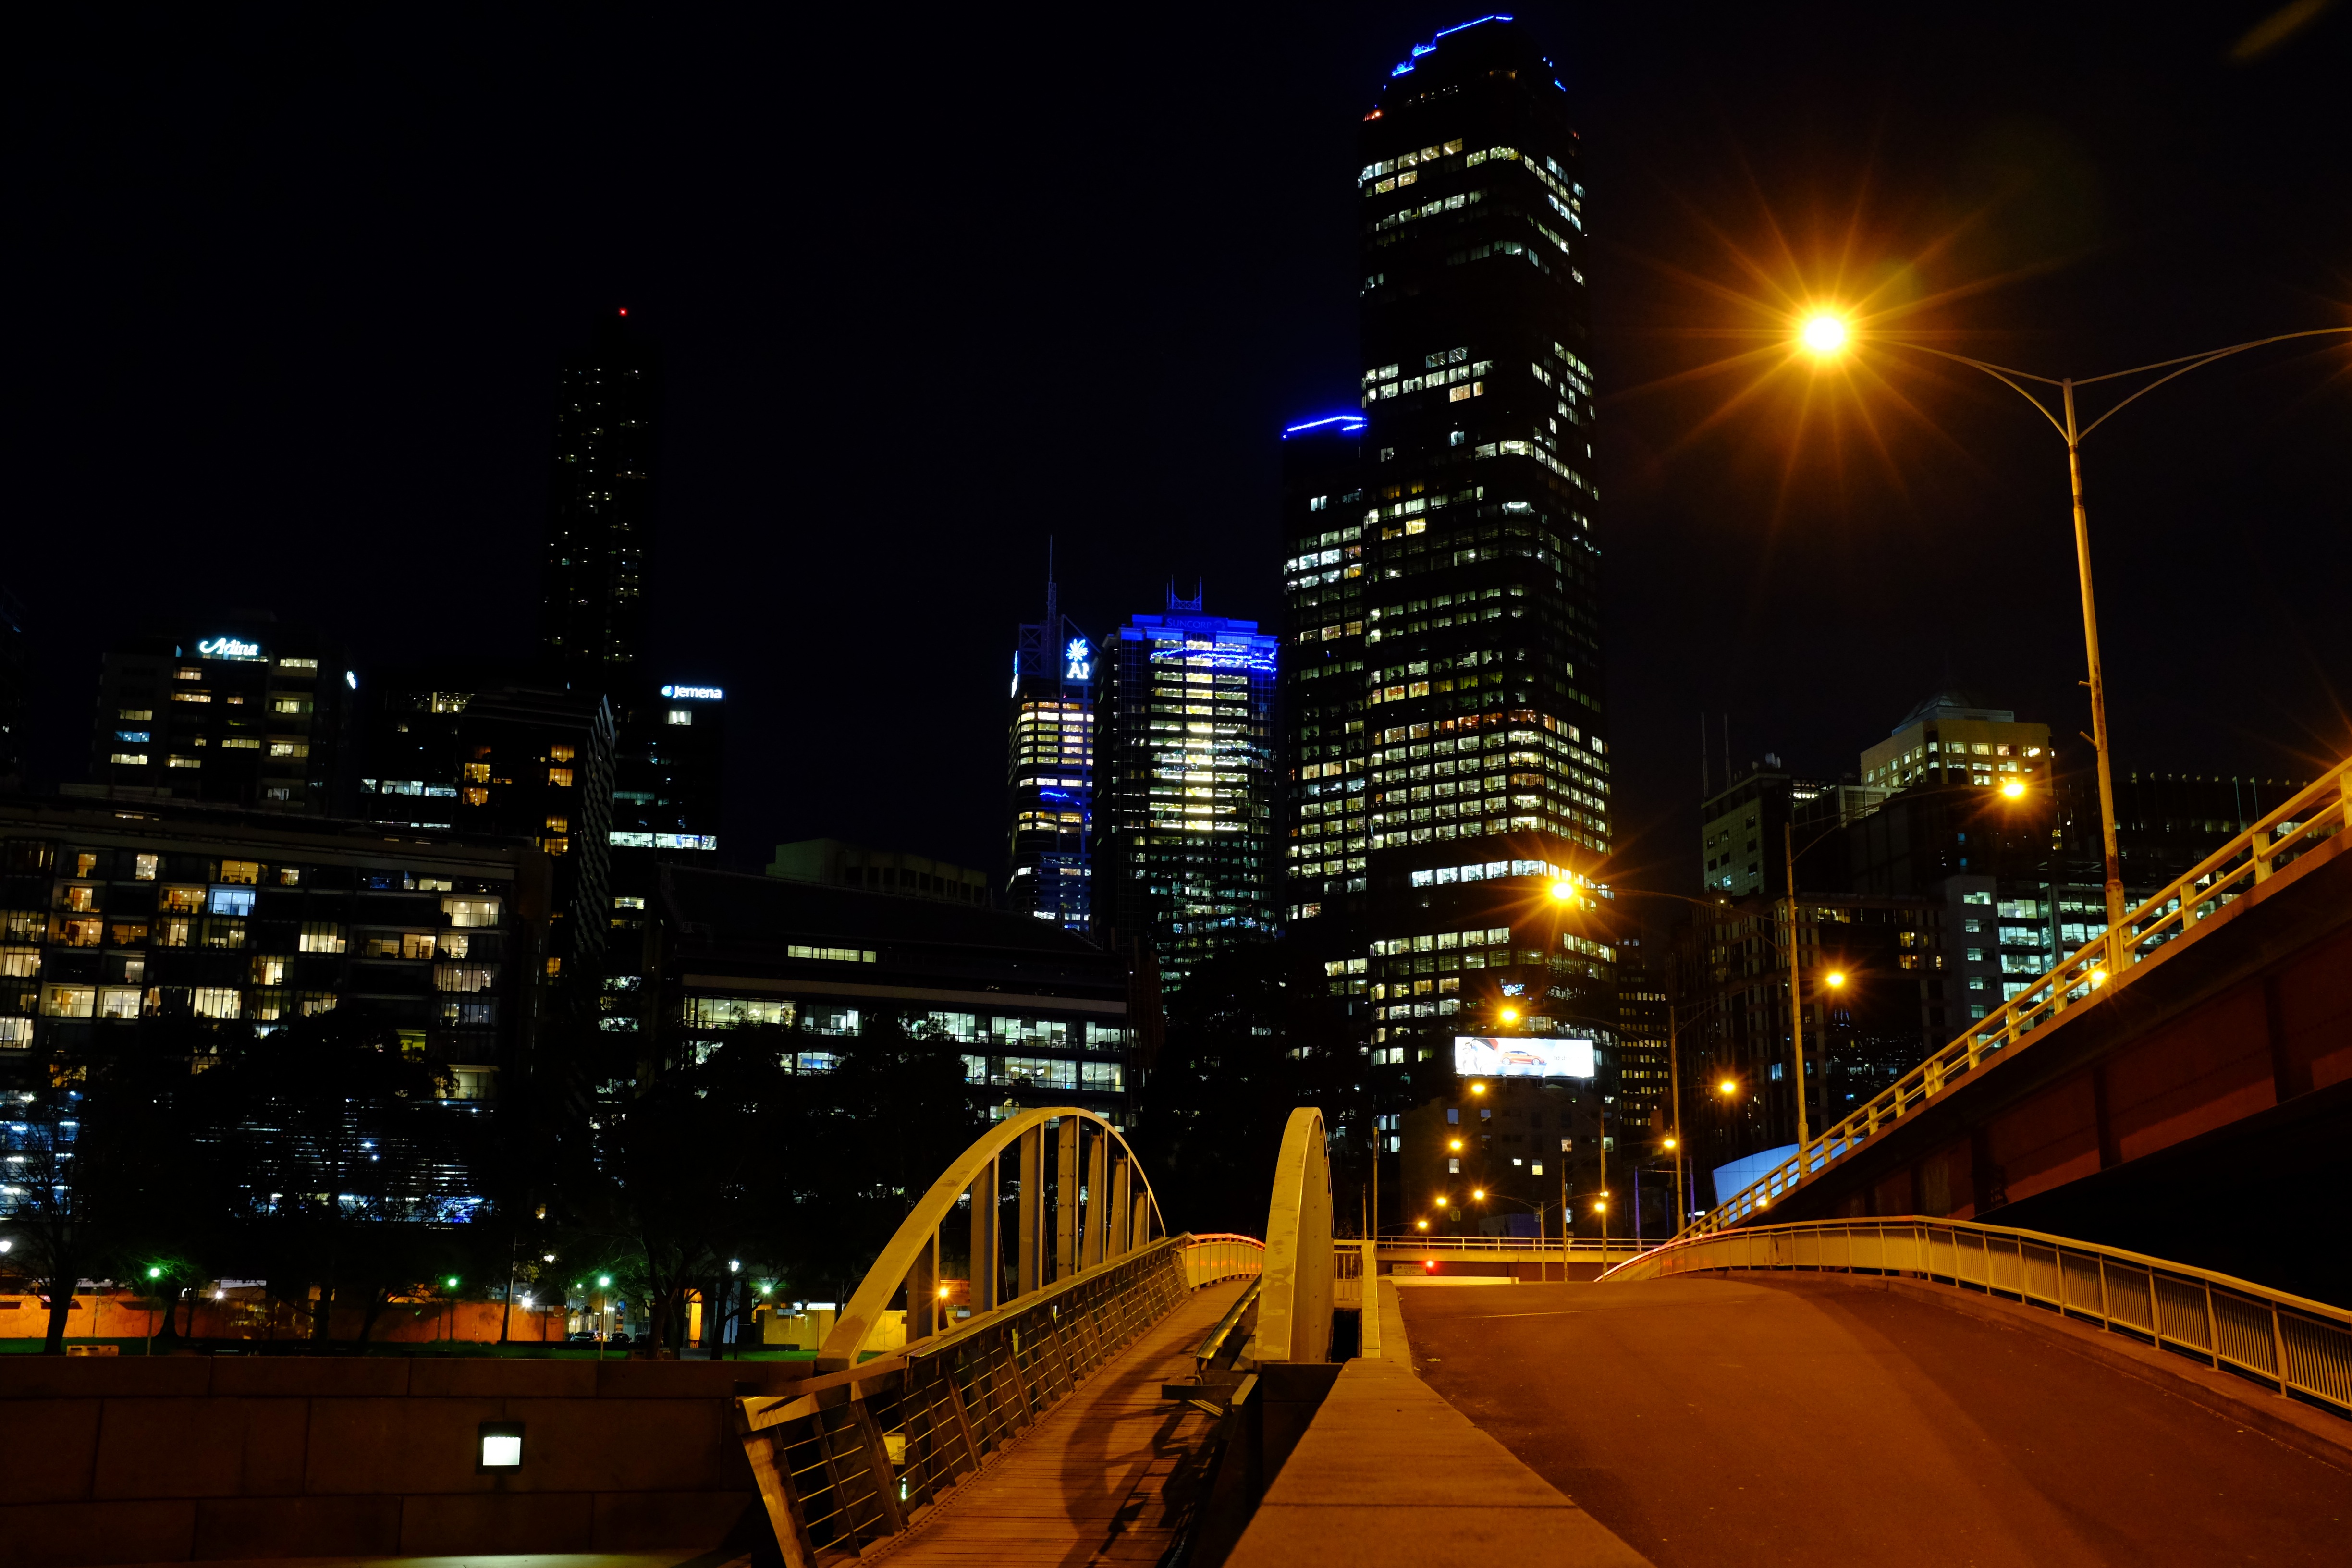
light, skyline, night, city, skyscraper, urban, cityscape, downtown, vacation, travel, dusk, evening, darkness, lighting, buildings, melbourne, metropolis, urban area, human settlement, metropolitan area